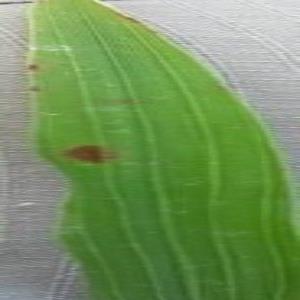
Disease: Brownspot